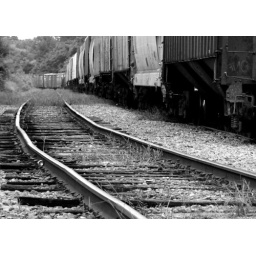
I prefer this shot in black and white